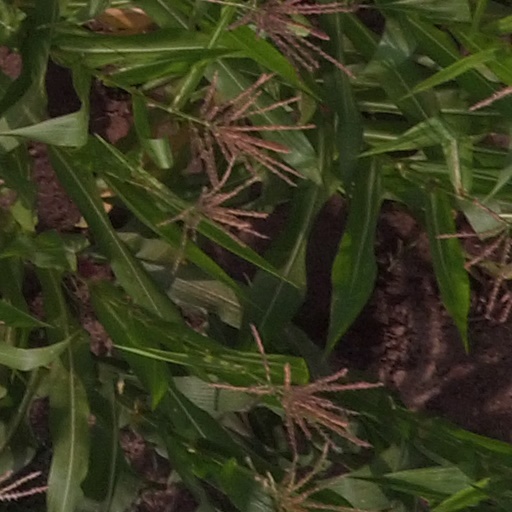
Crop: maize; corn